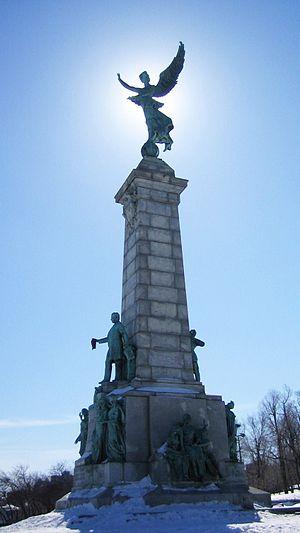
Le parc du Mont-Royal est l'un des espaces verts les plus importants de Montréal. Il protège le mont Royal de développements urbains plus étendus. Le parc, créé en 1876, est considéré comme étant la plus ancienne aire protégée du Québec.
Montréal /ˈmɔ̃ˌʁeal/ est la plus importante ville du Québec et la deuxième ville la plus peuplée du Canada, après Toronto et avant Vancouver. Elle se situe principalement sur l’île fluviale de Montréal, sur le fleuve Saint-Laurent dans le Sud du Québec, dont elle est la métropole.